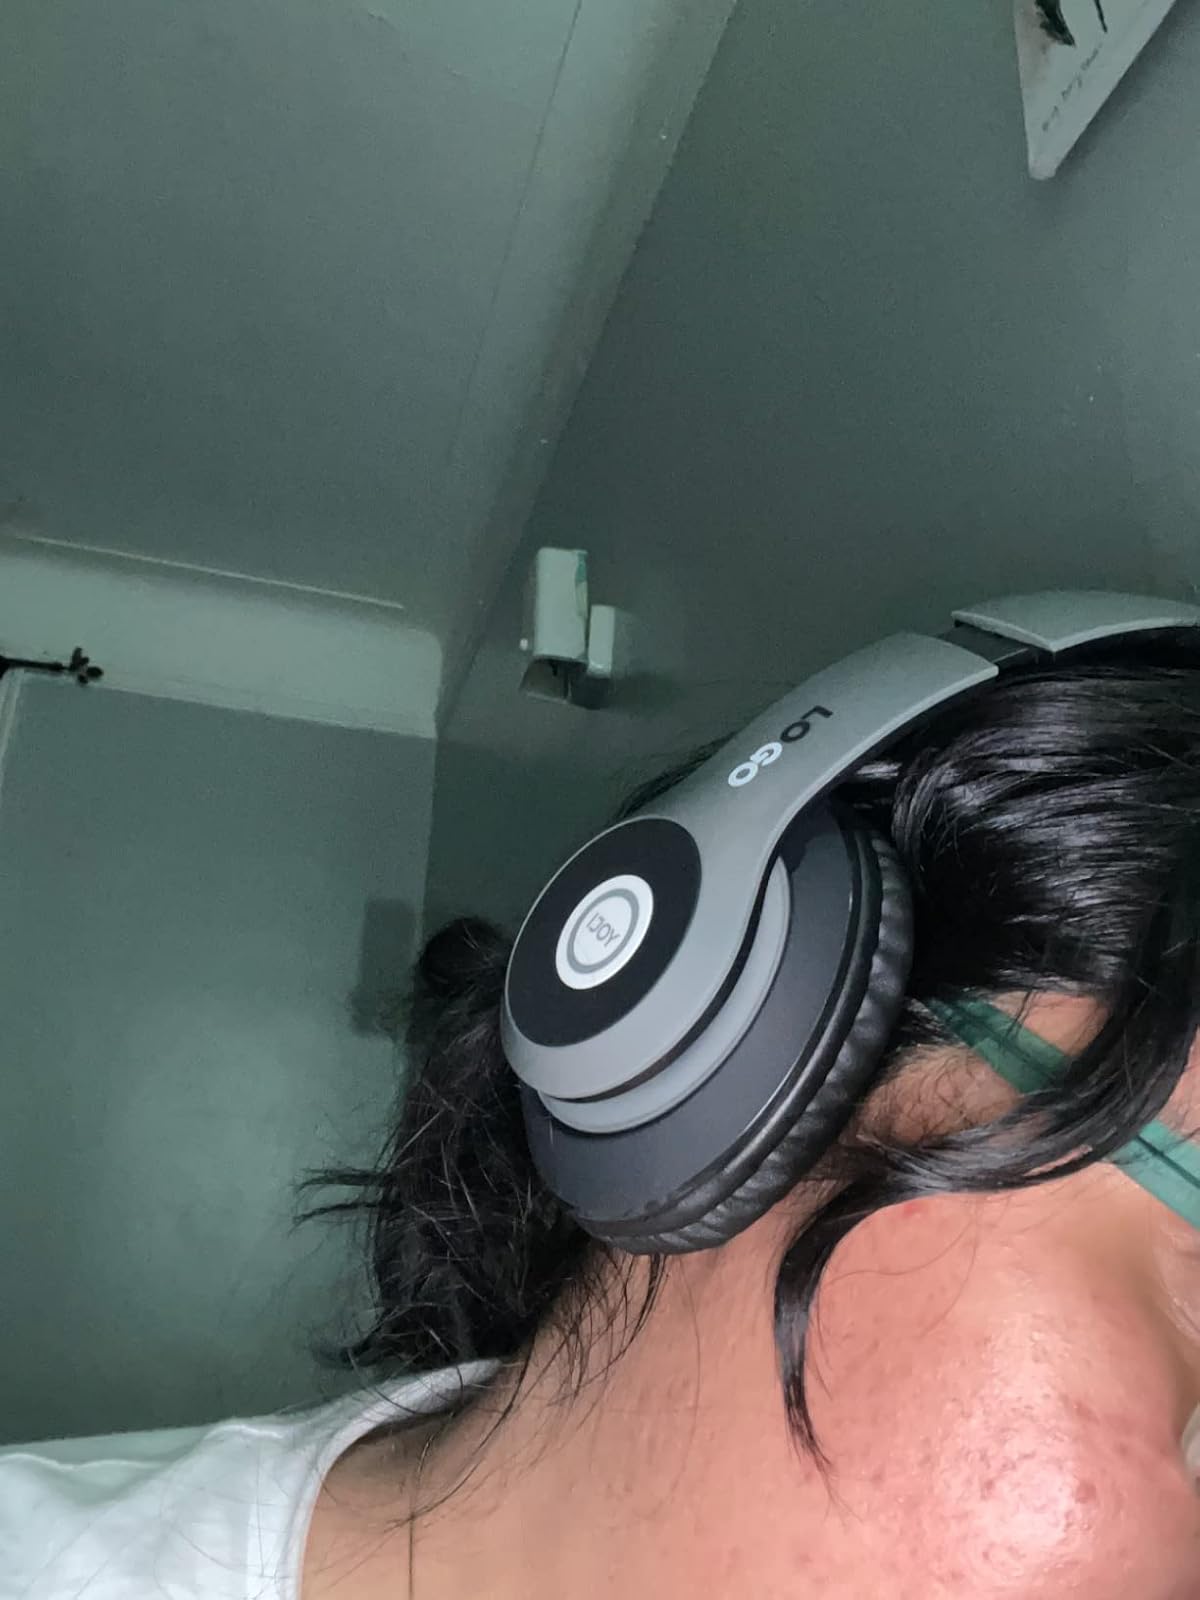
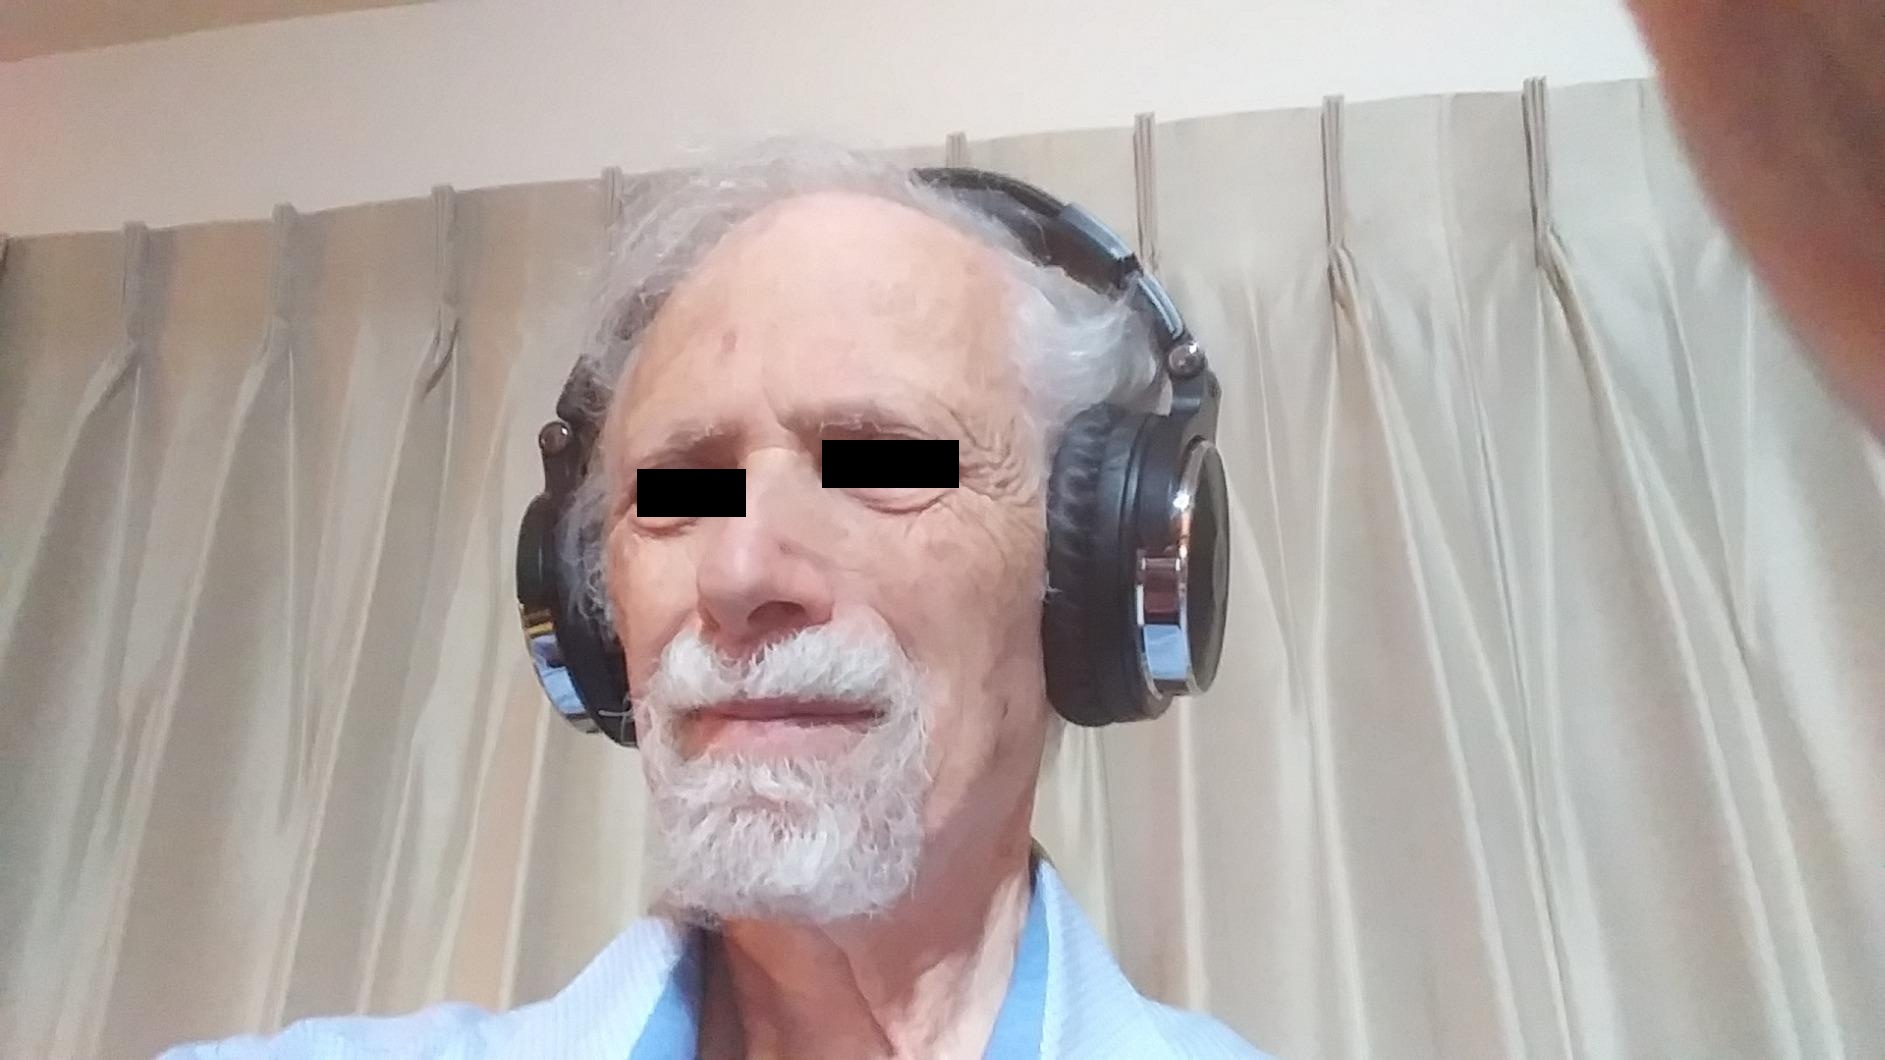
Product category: headphones
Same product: no